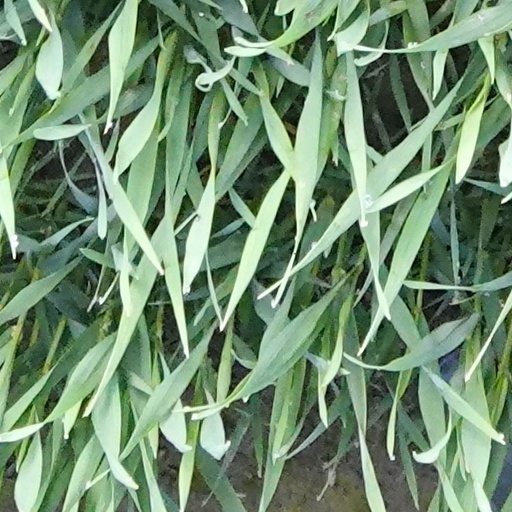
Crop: wheat